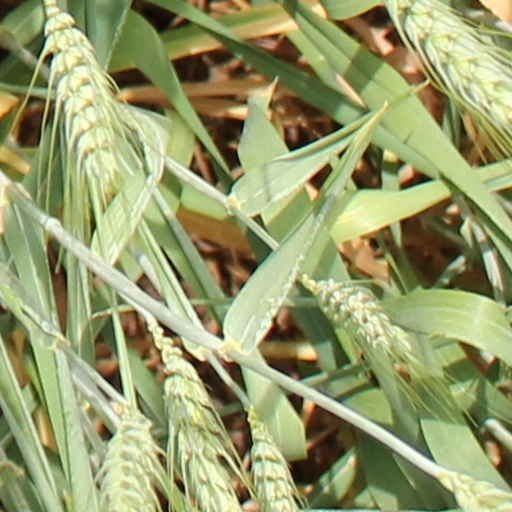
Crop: wheat